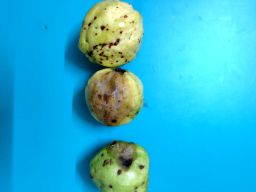
Fruit: Guava
Quality: Bad